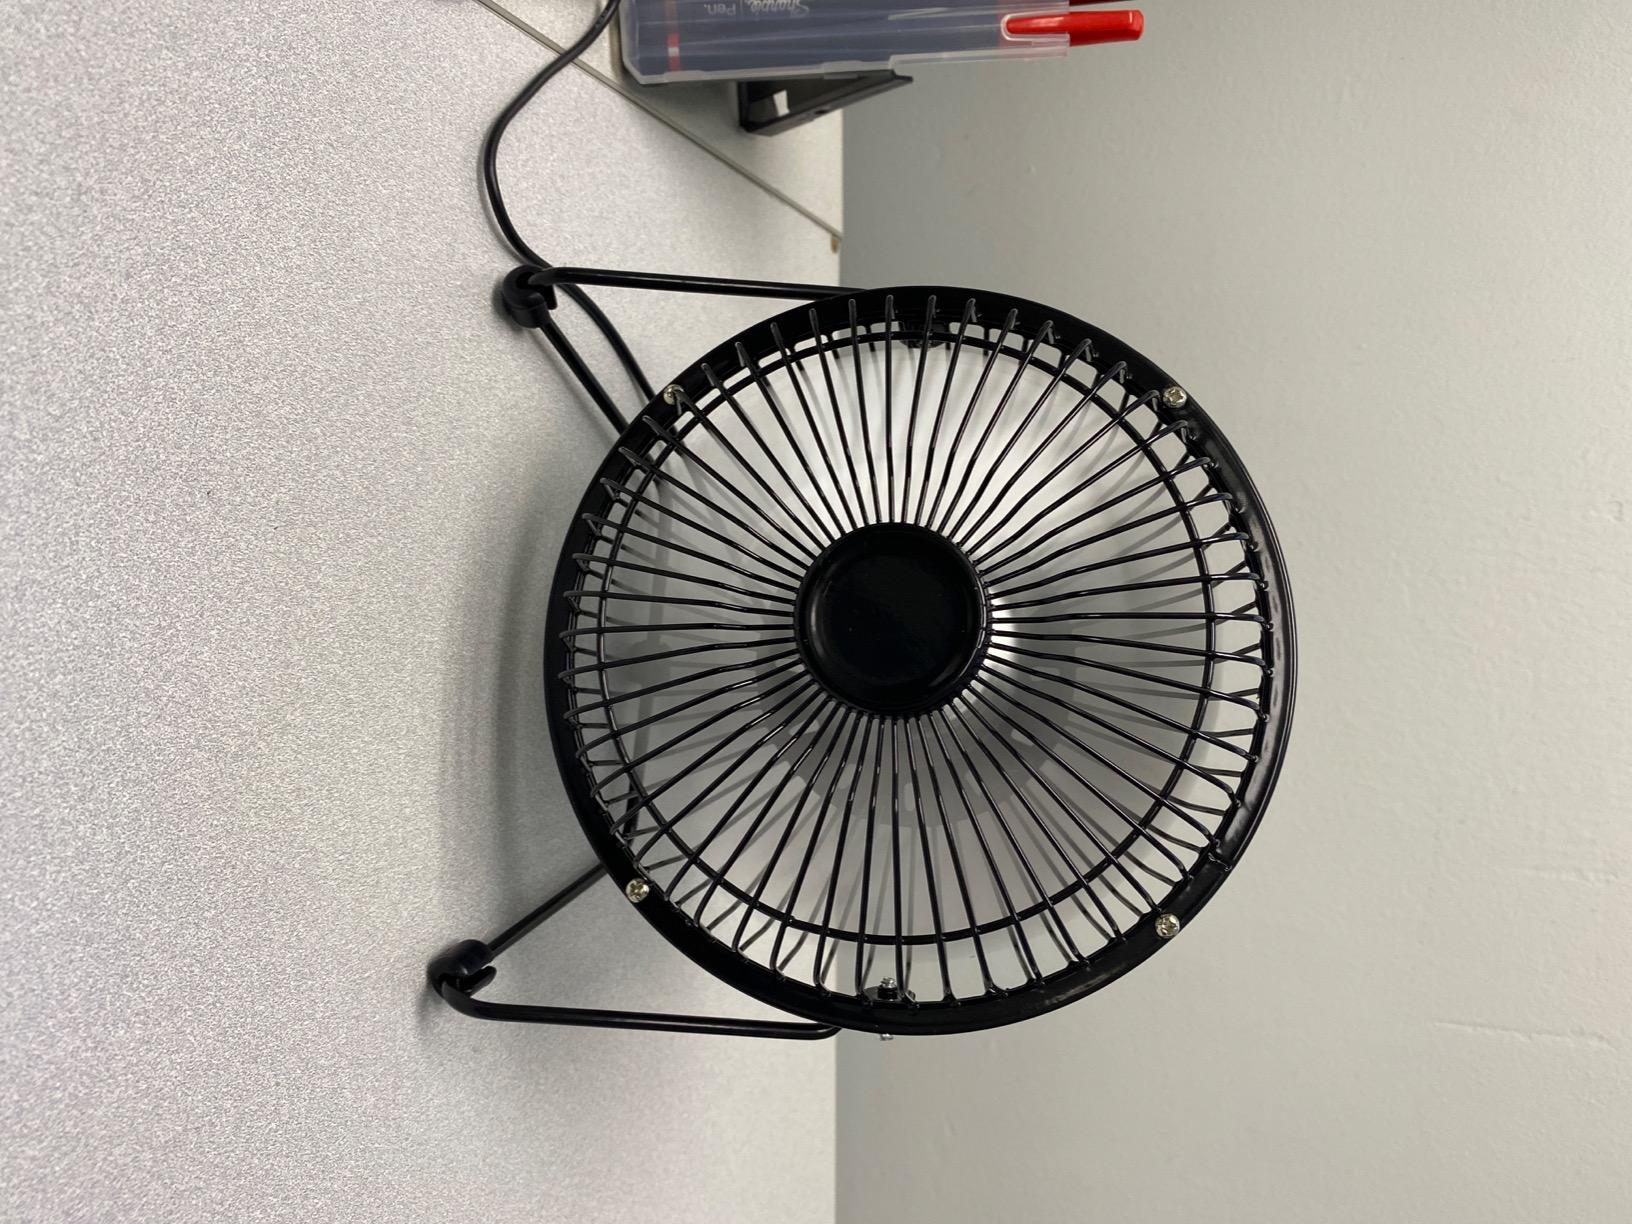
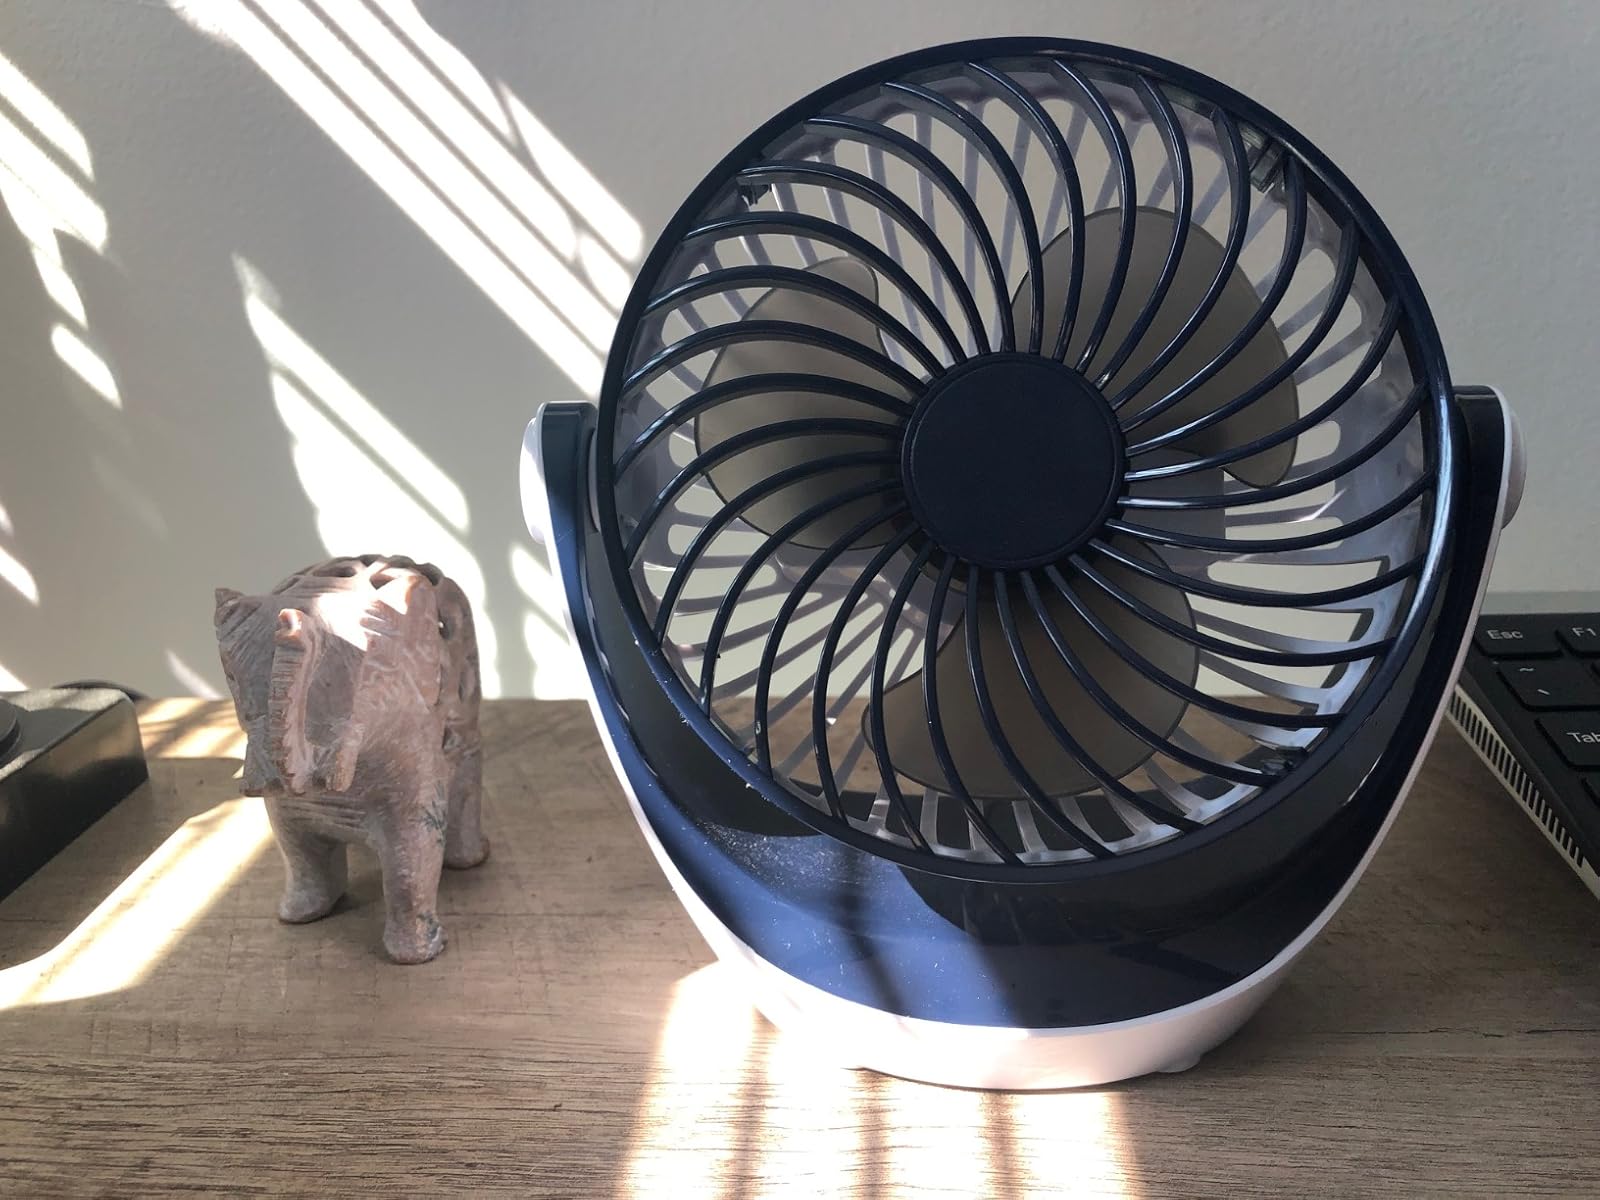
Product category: fan
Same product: no